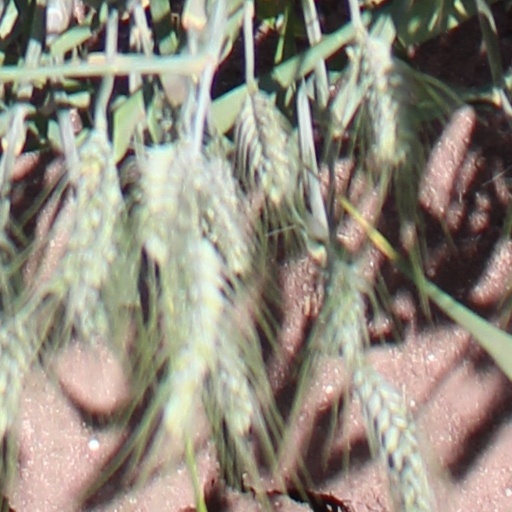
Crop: wheat